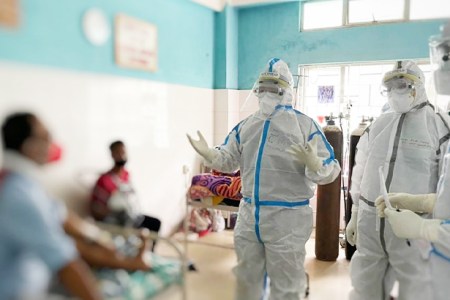
Objects detected:
Face_Shield
Mask
Mask
Goggles
Goggles
Gloves
Gloves
Coverall
Coverall